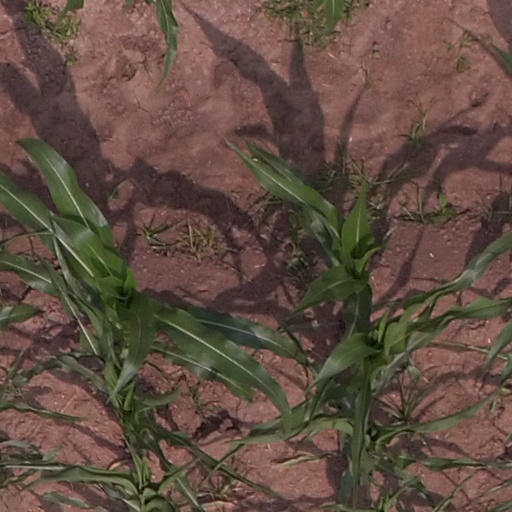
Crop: maize; corn